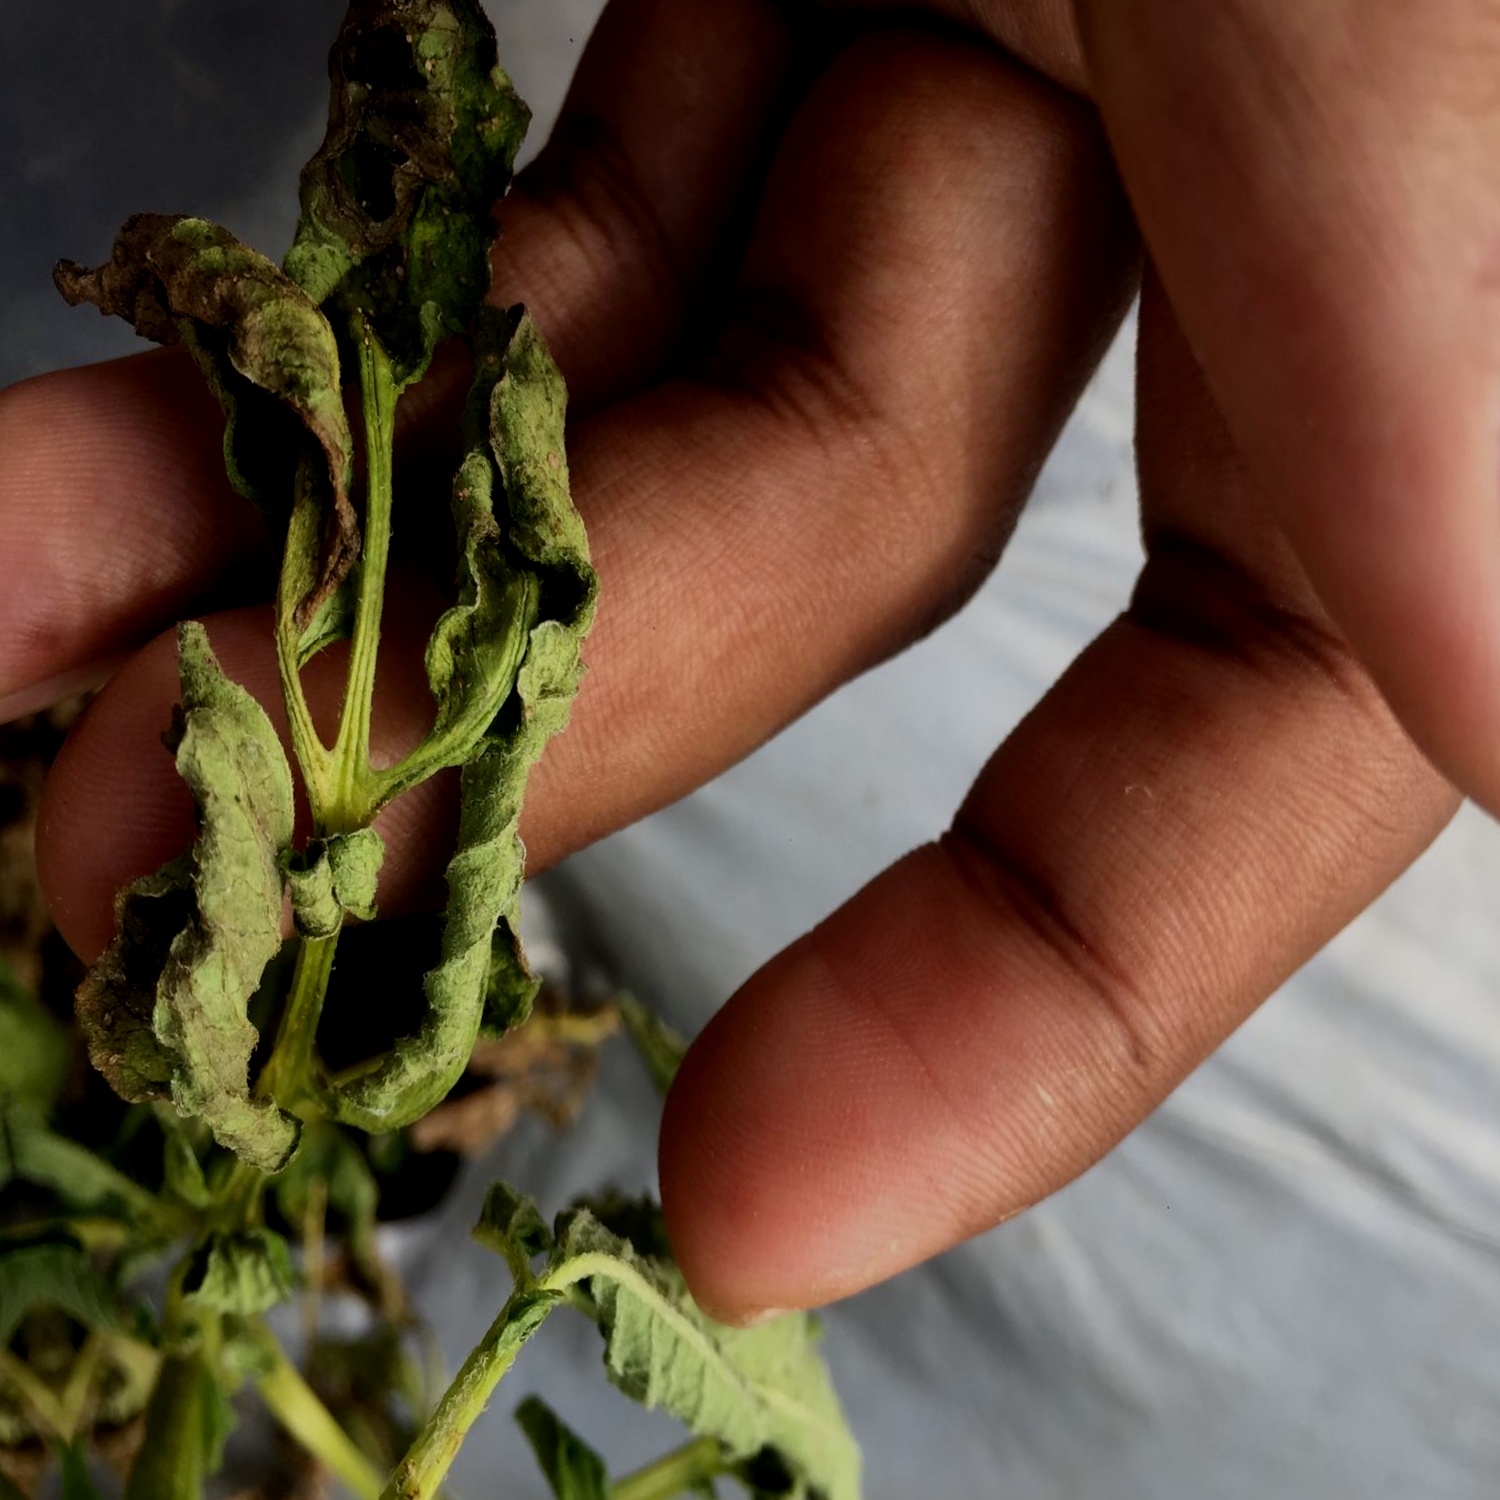
Etiqueta: Pudricion_Parda